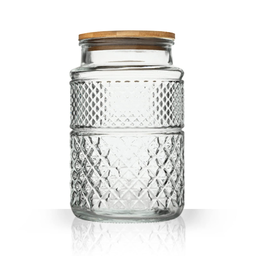
Label: glass